Black Widow (Iggy Azalea song)

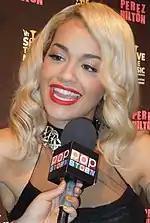
Critical response to Rita Ora's guest vocals was generally positive.

"Black Widow" was met with generally mixed to positive reviews from music critics. Writers for "Rap-Up" analogized the collaboration between Azalea and Ora as deadly, in the same vein as Azalea's fourth single "Fancy" which featured Charli XCX. The hook was commended for Ora's vocal delivery and enthusiastically described as "hypnotic" and "strong", although Carl Williot felt Ora's hook overshadowed Azalea's verses on the song. Writing for "The Sydney Morning Herald", Craig Mathieson stated, "while her verses don't have the sustained length of her previous underground releases, Azalea skillfully upsets convention." Laetitia Wong Wai Yi of "Today" felt the track attained well-deserved hype and commended it for "perfectly" combining Azalea's vocal fluidity with its minimalistic dance breakdown. "Glamour" journalist Megan Angelo positively reviewed the song, writing, "'Black Widow' isn't just an excellent get-up, get-ready, get-moving song for Friday night—it also happens to be a Women Killing Music summit in the form of a neat little track."